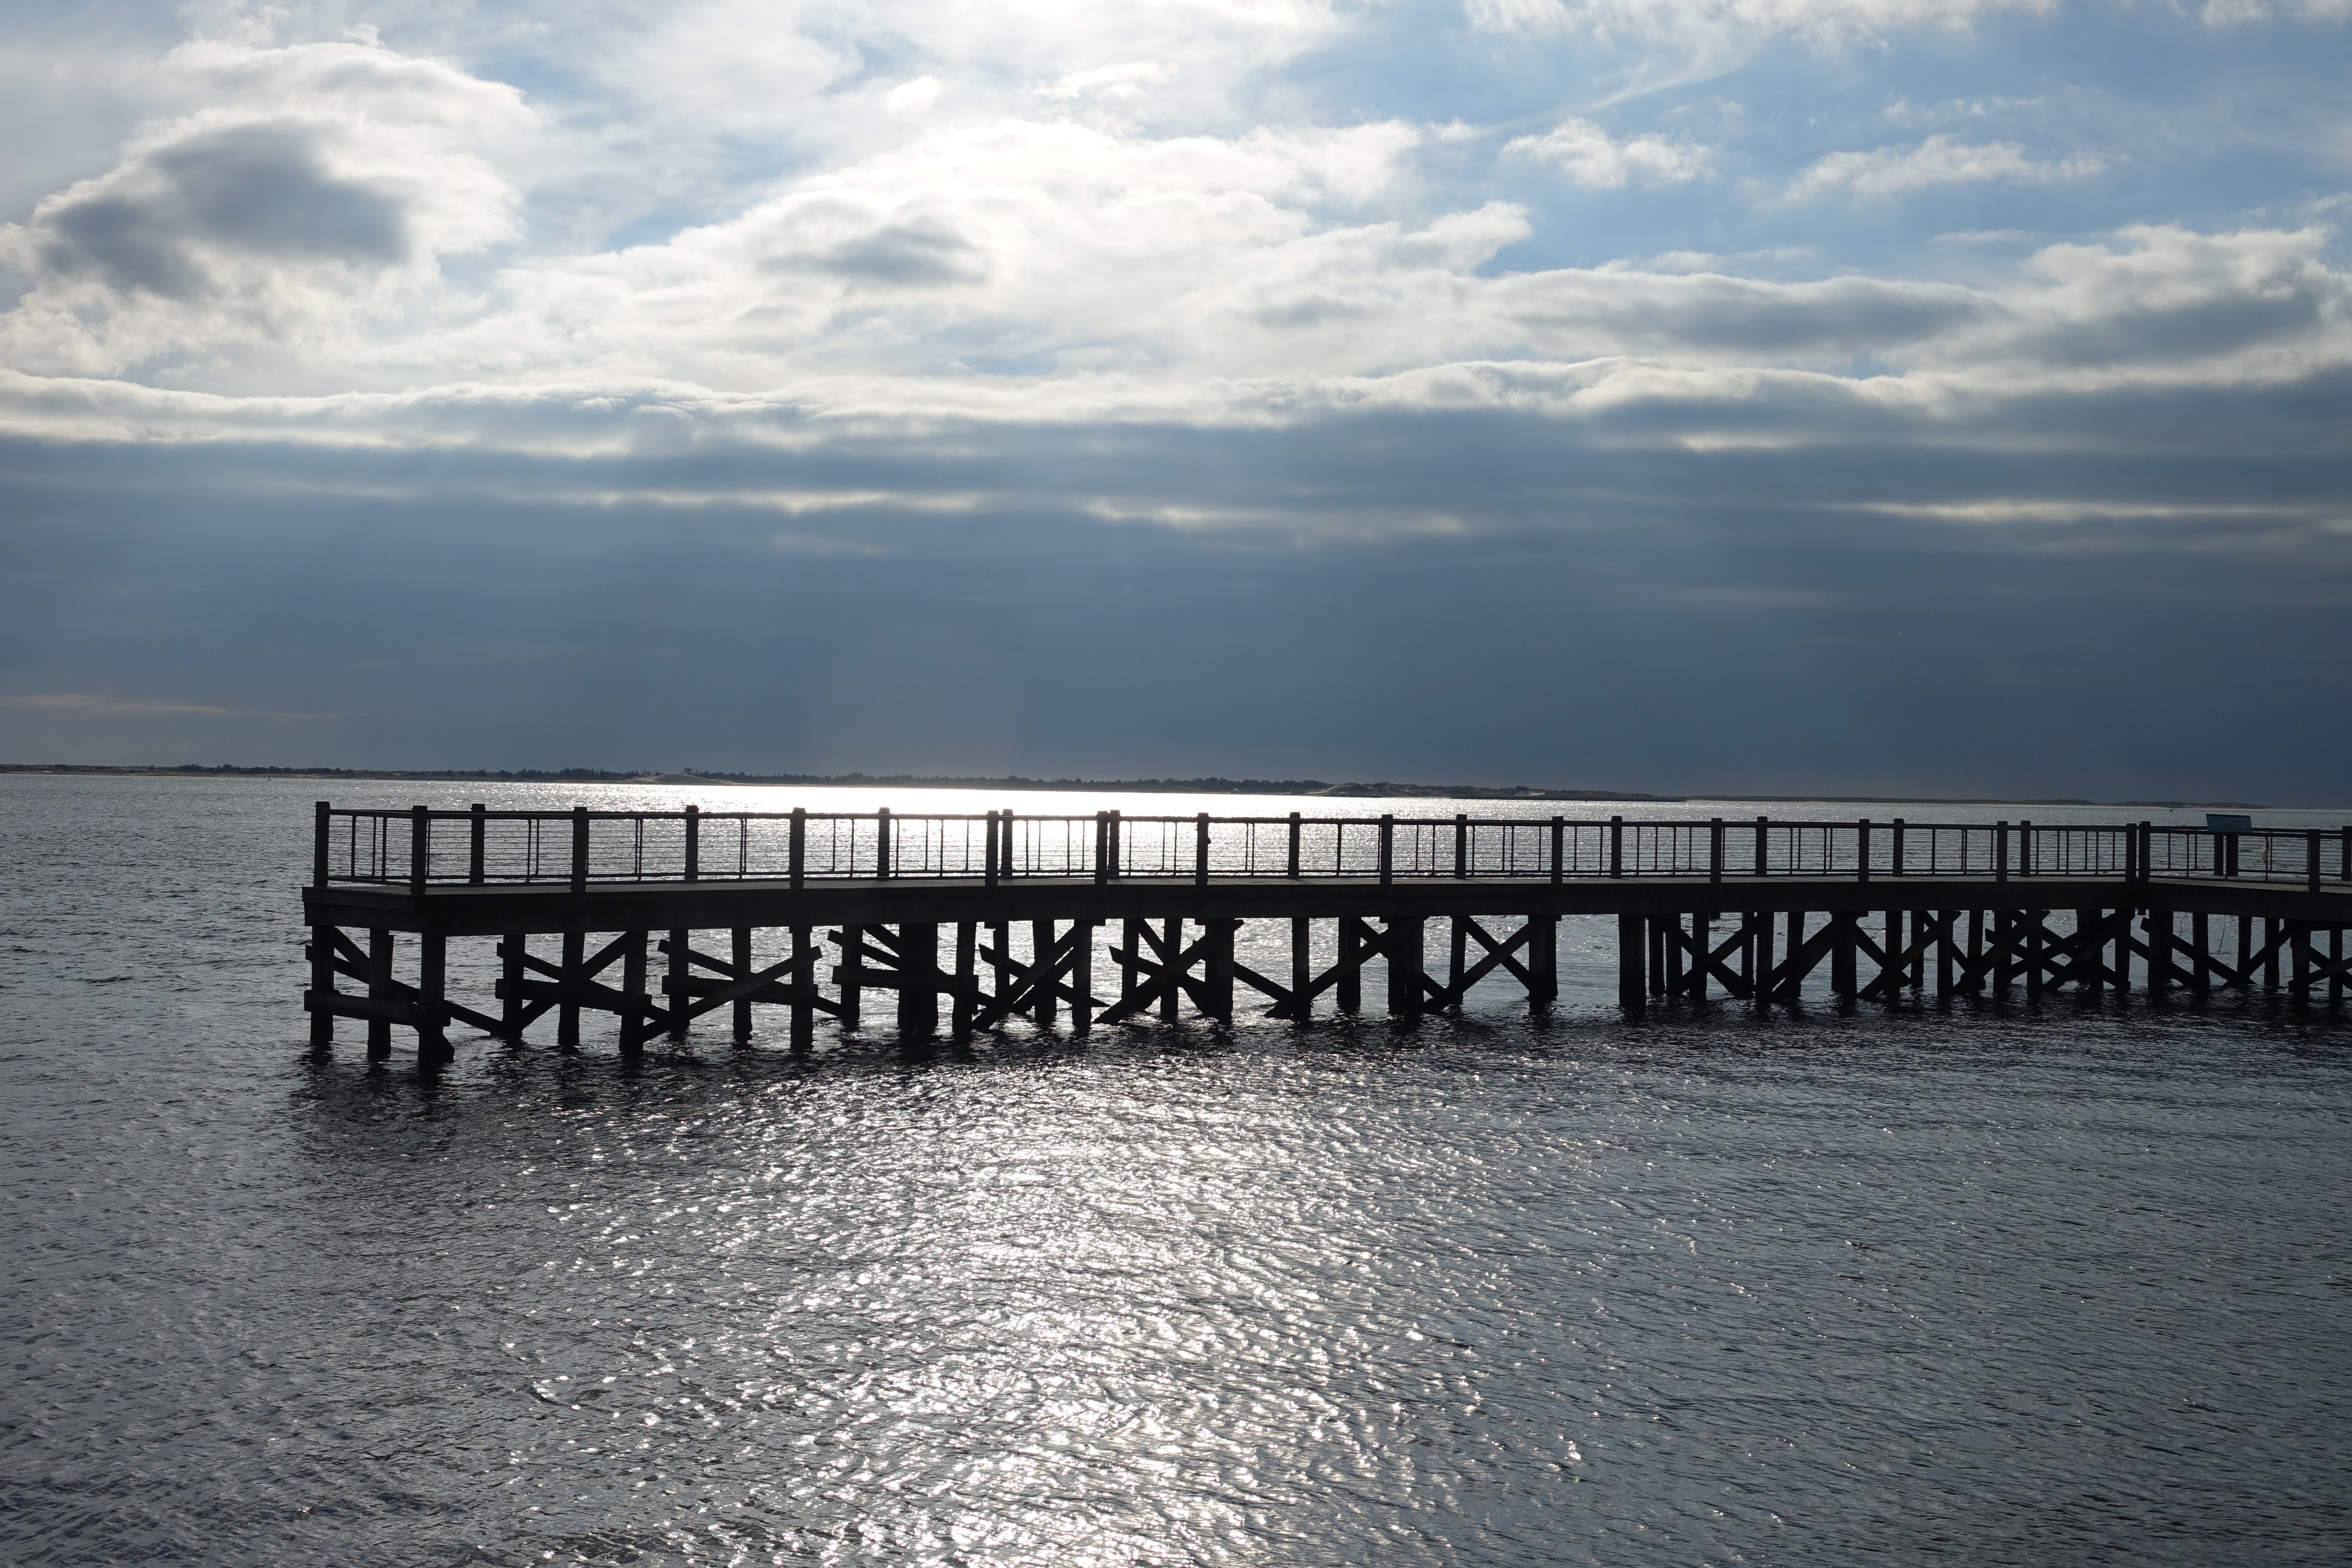
sea, coast, ocean, horizon, cloud, sky, bridge, morning, wave, dawn, pier, dusk, reflection, nonbuilding structure